Quebec Charter of Values

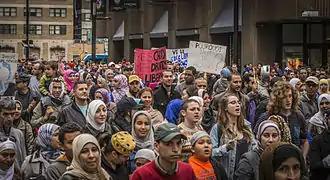

The most controversial of all provisions seems to be about the restriction of the public sector employees from wearing or displaying conspicuous religious symbols.